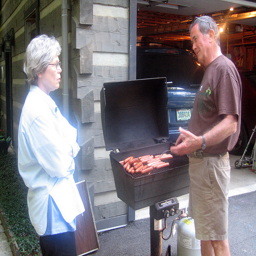
A man and a woman standing next to a BBQ.
Two people stand next to a grill with hot dogs talking.
A man and a woman cooking hot dogs on an outdoor grill.
A man grilling hot dogs on a grill, talking to a woman.
Two people stand by a grill with several hot dogs.